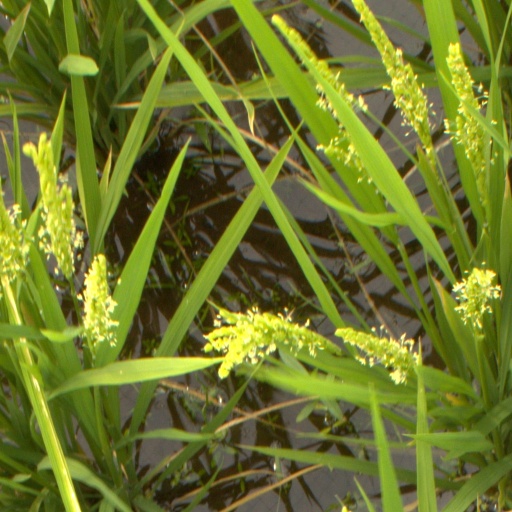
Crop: rice